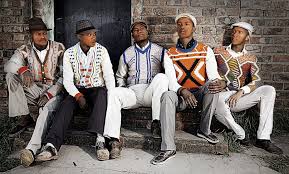
Nataal bii ñu ma yónnée de, juróomi góor ñoo ci nekk. Ñu sol ay mbubbi sedd ak ay mbaxana ci seen bopp. Sol na ñu ay dàll, toog ci bunt.